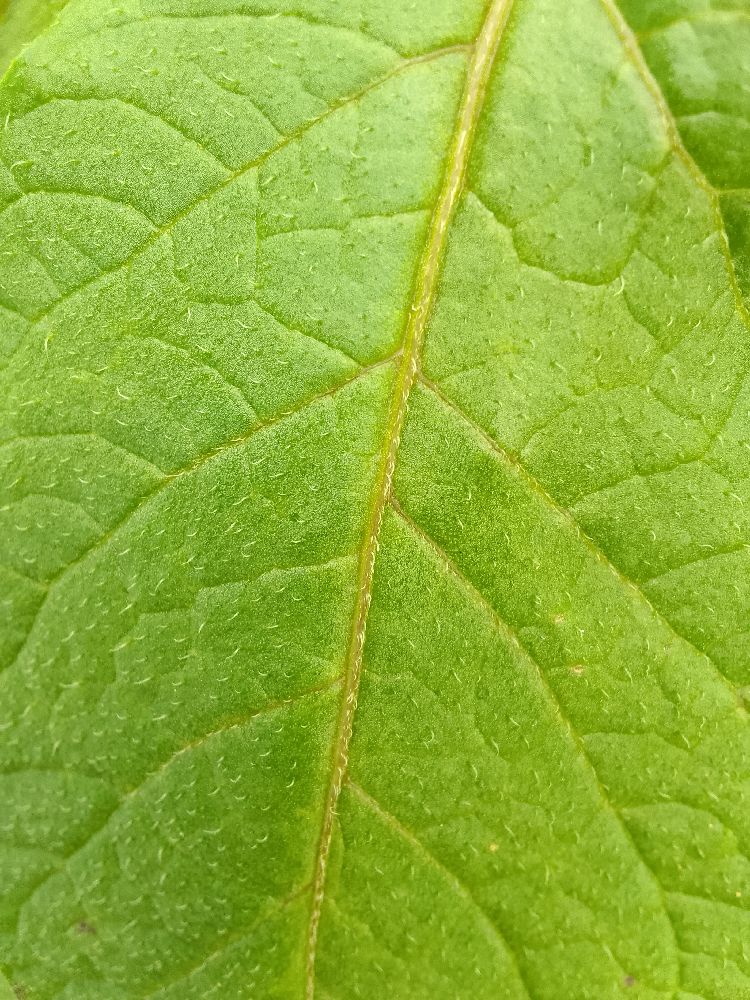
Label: Healthy